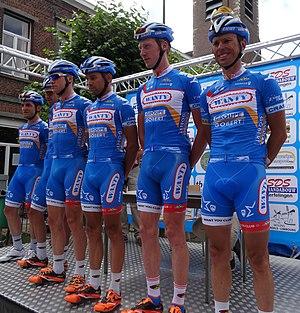
Reportage photographique réalisé le mercredi 25 juin à l'occasion du départ et de l'arrivée de l'Internationale Wielertrofee Jong Maar Moedig 2014 à Oetingen (Gooik), Belgique.
La 30ᵉ édition de l'Internationale Wielertrofee Jong Maar Moedig a eu lieu le 25 juin 2014, le même jour que Halle-Ingooigem. La course fait partie du calendrier UCI Europe Tour 2014 en catégorie 1.2. Sur un circuit constitué de plusieurs boucles autour d'Oetingen, Gijs Van Hoecke a terminé le parcours de 170 km en 4 h 5 min 31 s. Il est suivi deux secondes plus tard par Loïc Vliegen, arrivé également second trois jours plus tôt à la Flèche ardennaise, et trente-deux secondes plus tard par Jelle Wallays. C'est la troisième année de suite qu'un coureur de Topsport Vlaanderen-Baloise remporte la course, et la deuxième année de suite que l'équipe place deux de ses coureurs sur le podium. Gijs Van Hoecke remporte également le prix du meilleur grimpeur. Sur les 173 coureurs qui ont pris le départ, seuls 86 franchissent la ligne d'arrivée.